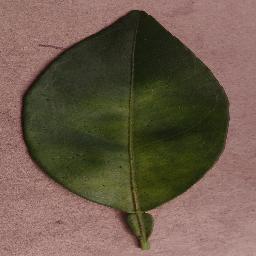
Label: Orange___Haunglongbing_(Citrus_greening)